Washington Square West, Philadelphia

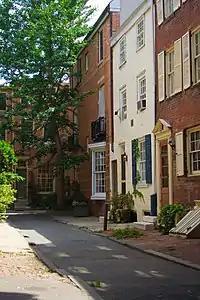
A prototypical side street in Washington Square.

The name "Washington Square West" came into official use in the late 1950s and early 1960s as part of Edmund Bacon's comprehensive plan for Center City. In this plan, the south-east quadrant of center city was split into Washington Square East (more commonly known as Society Hill) and Washington Square West. Both neighborhoods were scheduled for urban renewal by Philadelphia's City Planning Commission and Redevelopment Authority. After a period of decline in the early 20th century, city officials hoped that redevelopment would clean up the neighborhood and clear blighted areas.